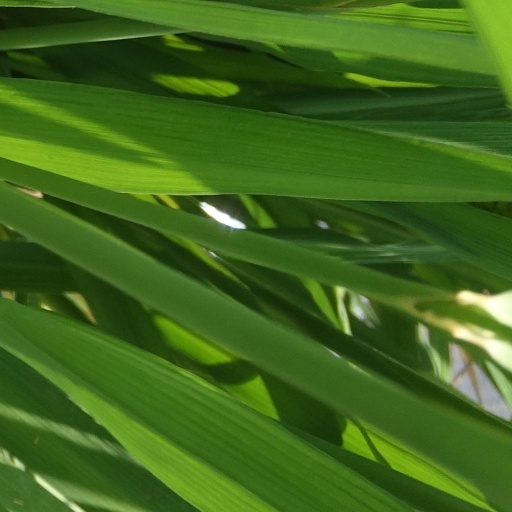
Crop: rice